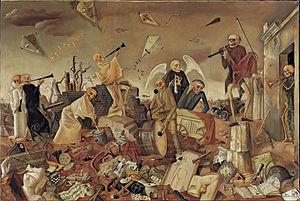
Le Triomphe de la mort est une peinture de Felix Nussbaum réalisée en 1944 et conservée dans la ville natale de l'auteur, Osnabrück.